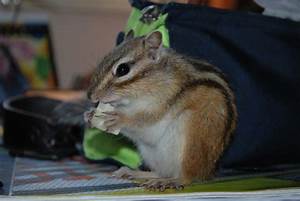
Label: scoiattolo